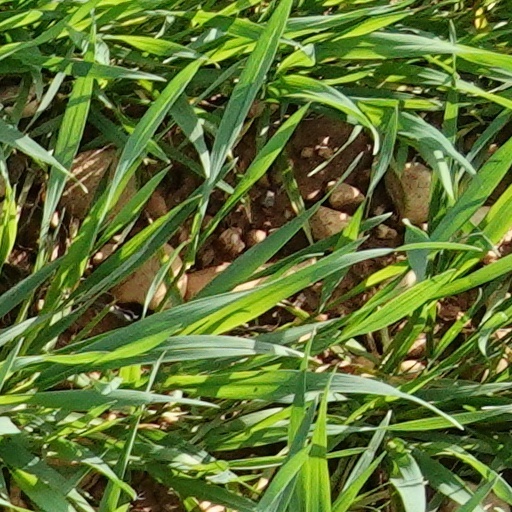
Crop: wheat